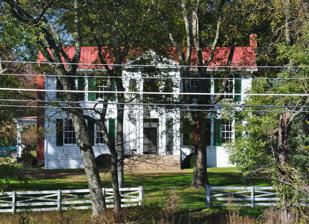
Building: Owen-Primm House
Country: United States of America
Year built: 1806
Historic house in Tennessee, United States United States historic place Owen-Primm House U.S. National Register of Historic Places Owen-Primm House, October 2014. Show map of Tennessee Show map of the United States Location Moores Ln. at Wilson Pike, Brentwood, Tennessee Coordinates 35°58′1″N 86°46′46″W / 35.96694°N 86.77944°W / 35.96694; -86.77944 Area 1.8 acres (0.73 ha) Built c. 1806, c. 1845 and c. 1900 Architectural style Greek Revival , Central passage plan MPS Williamson County MRA NRHP reference No. 88000328 Added to NRHP April 13, 1988 The Owen-Primm House was originally a log cabin built by Jabez Owen c. 1806, and later expanded with wood framing by Thomas Perkins Primm c. 1845. This property in Brentwood, Tennessee was listed on the National Register of Historic Places in 1988. Dr. Jabez Owen was a prominent physician and planter in Brentwood who owned hundreds of acres around Moores Lane, Wilson Pike, and Concord Road. Dr. Owen was one of the wealthiest men in Williamson County, and at his death in 1850 he owned 58 slaves. Some of these antebellum slave cabins still stand on the property today. It was built or has other significance in c.1806, c.1845, and c.1900.  It includes Central passage plan and other architecture. When listed the property included four contributing buildings and two contributing structures on an area of 1.8 acres (0.73 ha). The outbuildings include a pair of c.1845 log slave cabins with a shared stone chimney, square notching and original vertical board doors; a c. 1920 stone springhouse, a frame barn with weatherboard siding from c.1920, a frame garage from c.1930; a frame shed from c.1930. The property was covered in a 1988 study of Williamson County historical resources. The Primm farm's former slave cabins were potentially to be preserved, but one plan failed in 2018. References